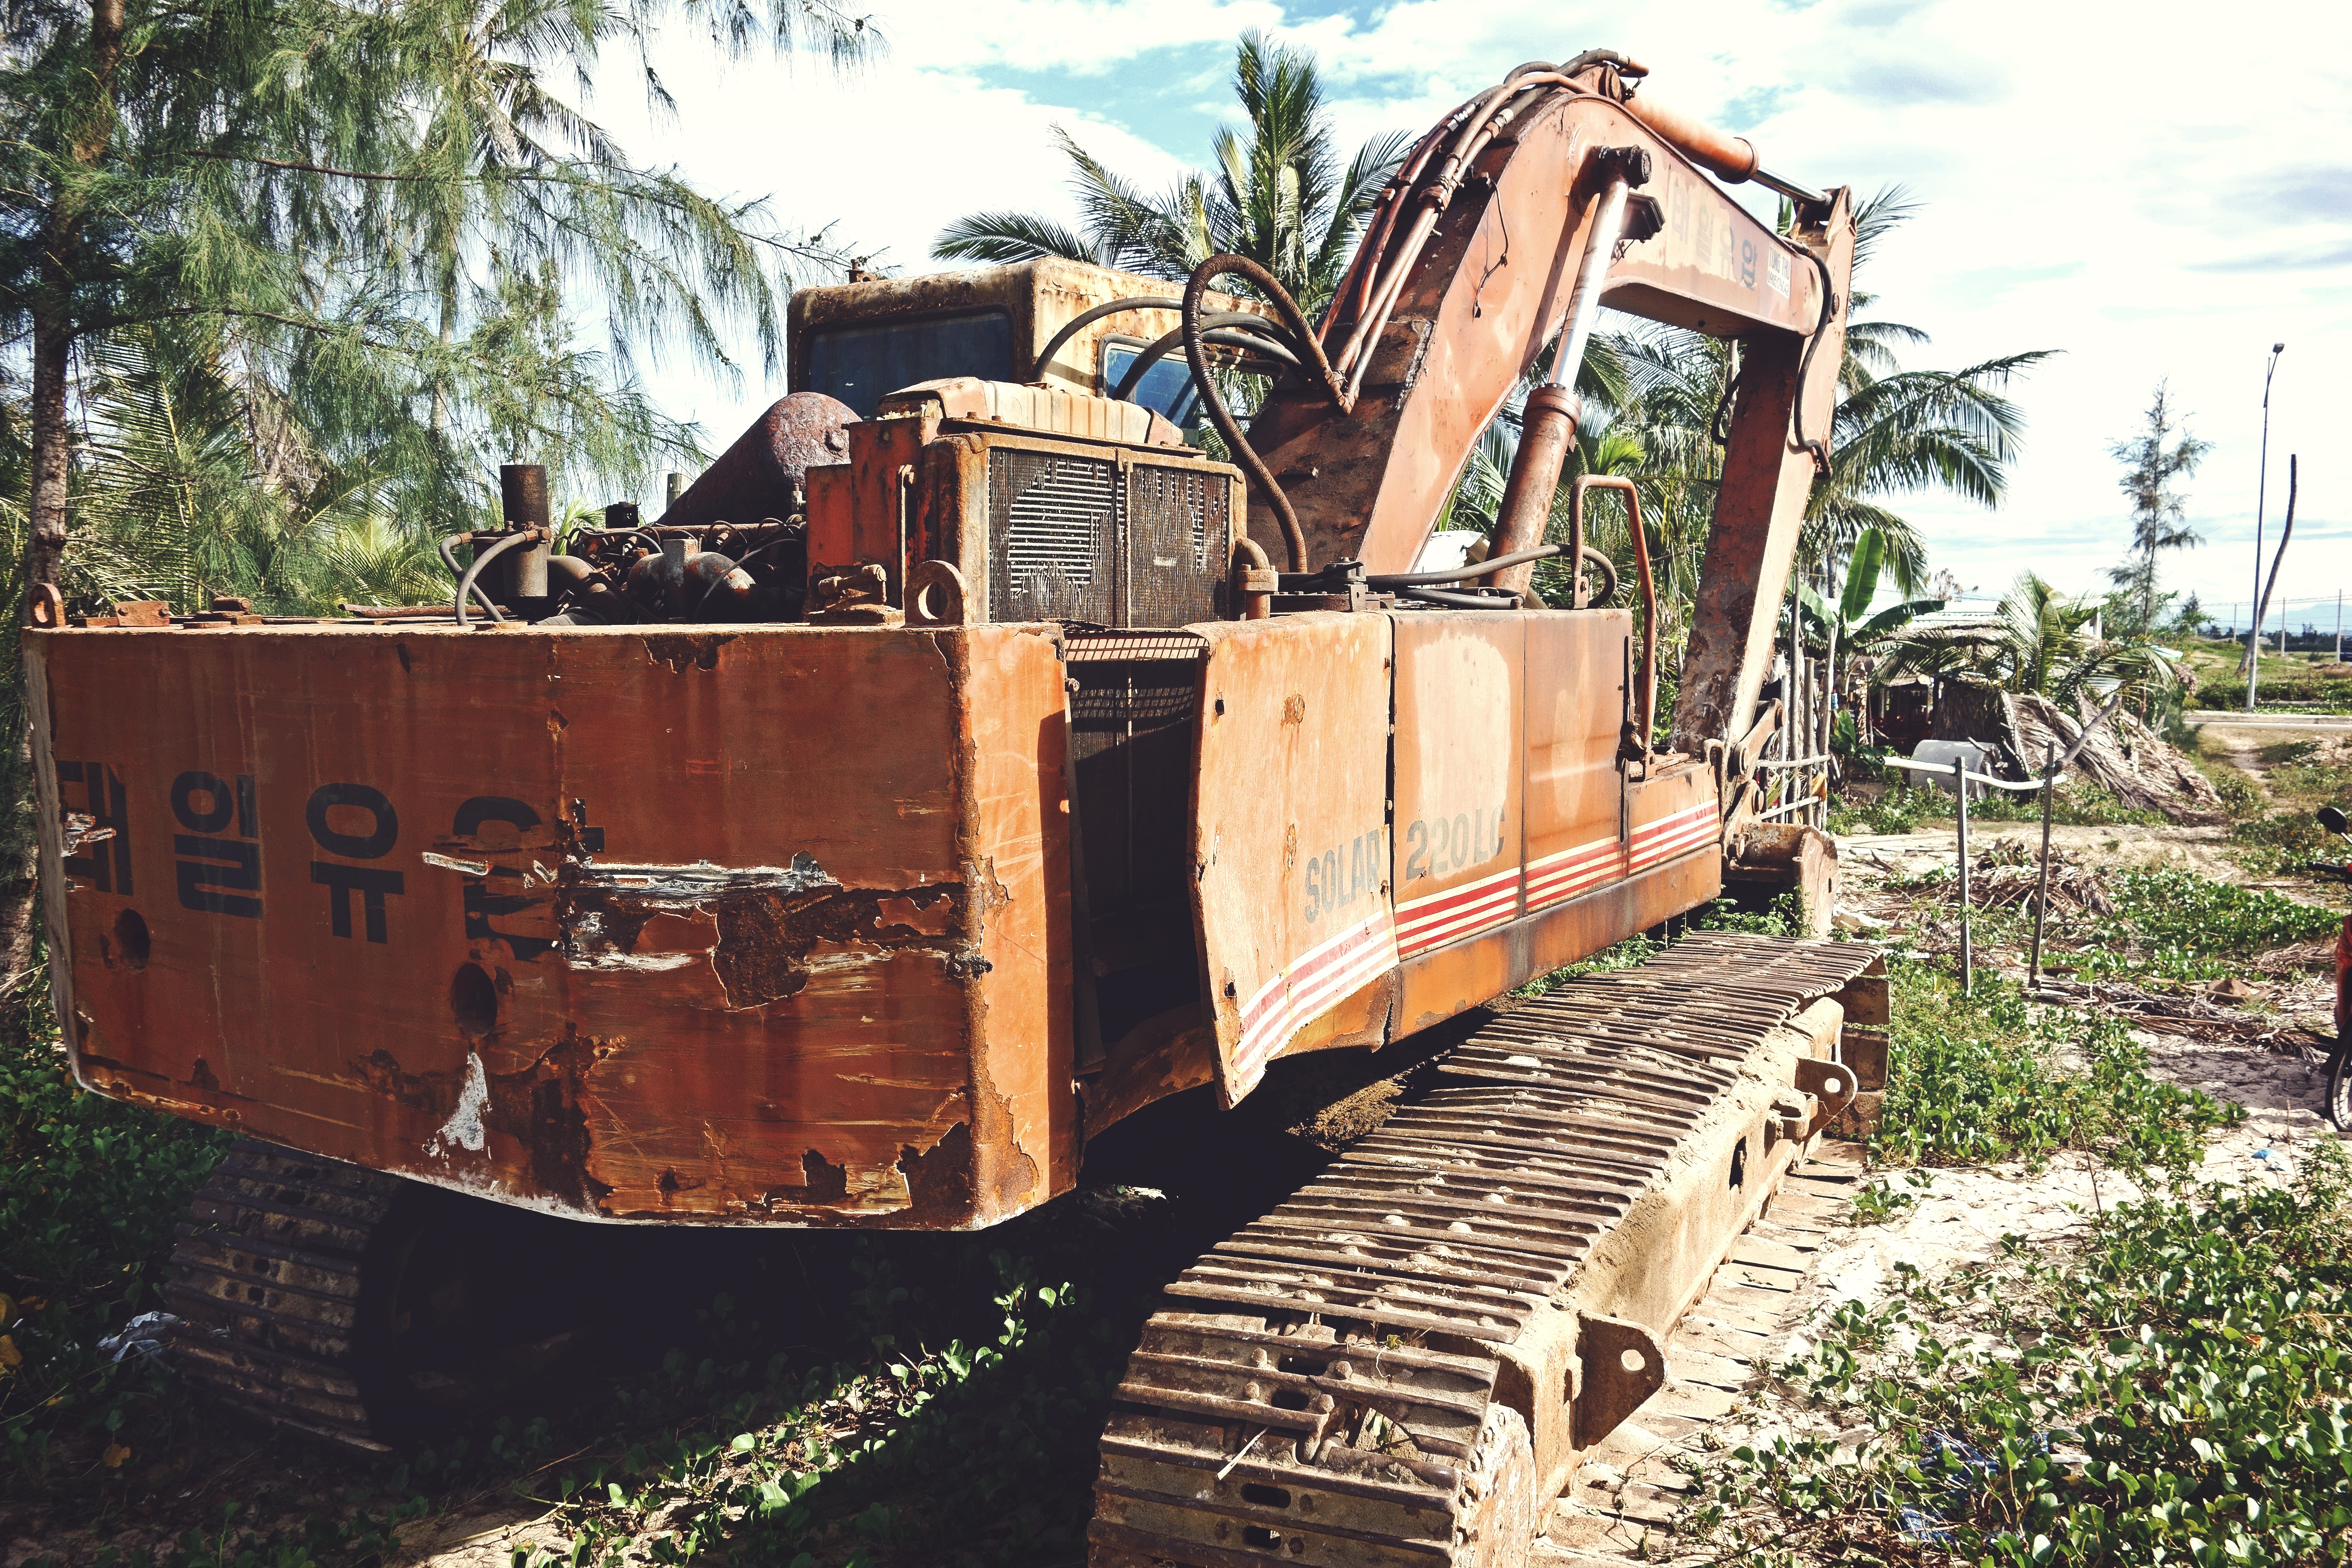
work, wood, technology, track, old, asphalt, transport, construction, vehicle, equipment, machine, industry, waterway, weathered, power, locomotive, rusty, excavator, heavy, shovel, dig, scrap, construction equipment, rolling stock, crawlers